Adhirasam

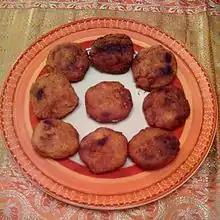
Homemade Athrasa

in Kannada, or Adhirasam, in Telugu, in Marathi, in Chhattisgarhi or in Odia) is a type of Indian sweet made out of